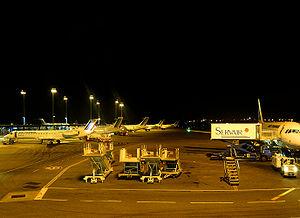
L'aéroport international de Lyon-Saint-Exupéry, anciennement dénommé aéroport de Lyon-Satolas, est un aéroport international français situé sur la commune de Colombier-Saugnieu à 25 km à l’est de Lyon, dans le département du Rhône.